Jacqueline, Countess of Hainaut

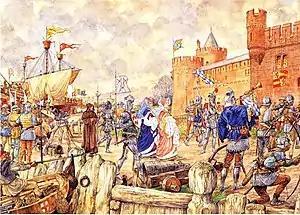
Jacqueline of Bavaria and Margaret of Burgundy before the walls of Gorinchem, 1417

John III, with the support of King Sigismund and the Cods, took up arms against Jacqueline, who was supported by the Hooks; this civil war was known as the "Hook and Cod wars". The troops of uncle and niece met in the Battle of Gorkum in 1417; Jacqueline was victorious, but was forced to leave the major trading city of Dordrecht. In addition, her marital status was again questioned thanks to her uncle, who claimed that without papal dispensation the union was annulled; this caused even more misgivings for Jacqueline about how to maintain her marriage. Even worse, on 29 May 1418 and against the express wishes of King Sigismund, John IV pledged the district of Mons; because of this Jacqueline in 1419 signed the Compensation of Workum ("Ausgleich von Workum") with her cousin Philip the Good, future Duke of Burgundy, under which for a monetary compensation she ceded to him the districts of Dordrecht, Gorkum and Rotterdam.